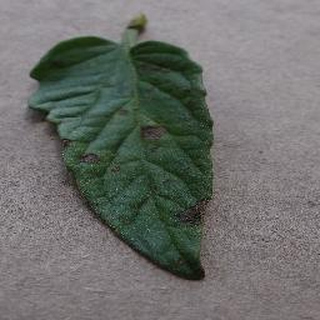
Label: tomato_early_blight